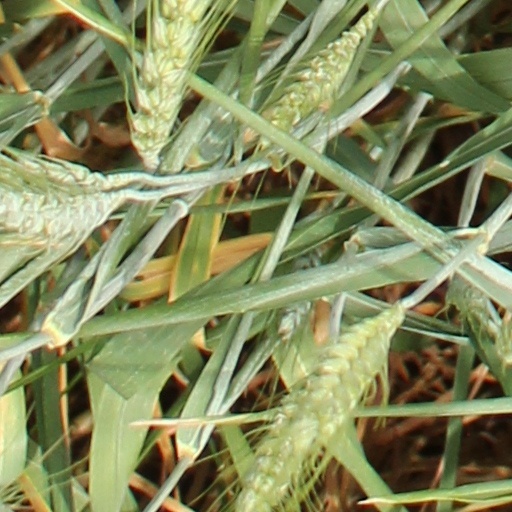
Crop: wheat